German Center for Art History

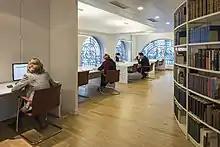
Reading room of the DFK Paris library

The German Center for Art History houses a specialized library on German art, cultural and scholarly history. It offers an overview of art theoretical literature on France as well as French-German artistic relations.